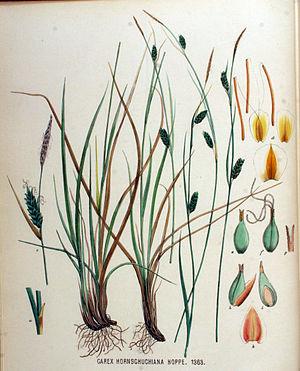
Cette liste de Tracheophyta de Bosnie-Herzégovine, ainsi que d’espèces introduites est un aperçu incomplet d’espèces de mousses, de fougères, de gymnospermes et d’angiospermes citées dans la littérature disponible en langues bosniaque, croate, serbe et serbo-croate. Cet aperçu n’inclue pas des espèces cultivées ni celles occasionnellement introduites.